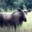
Label: deer